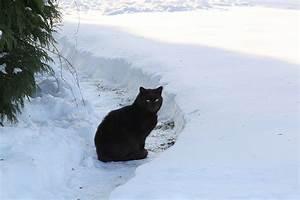
cat